Order of Saint Alexander Nevsky

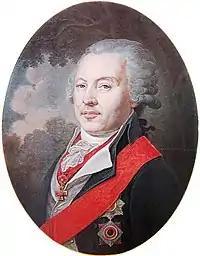
Portrait of the first Russian Minister of Finance, Alexei Vasiliyev, wearing the sash and badge of the Order of Saint Alexander Nevsky

The Imperial Order of Saint Alexander Nevsky was an order of chivalry of the Russian Empire first awarded on by Empress Catherine I of Russia.